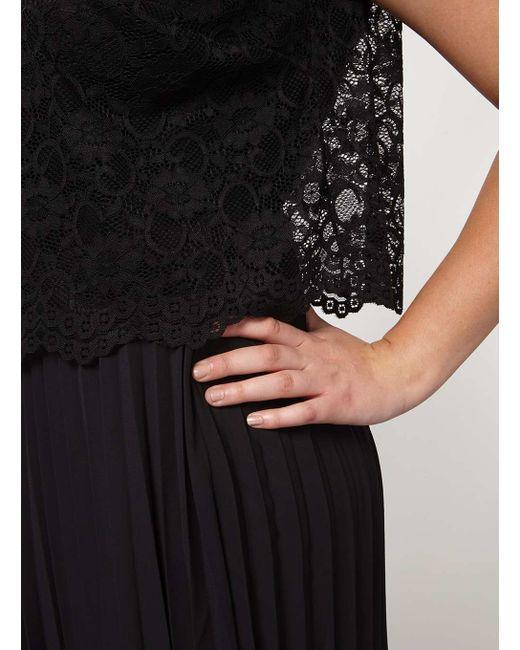
Net Design Partywear schwarzes Kleid für Damen